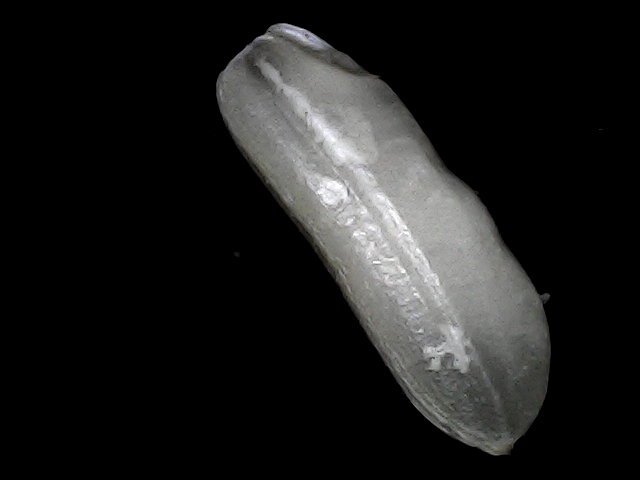
Rice variety: BRRI74